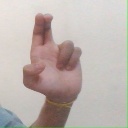
अक्षर: आ